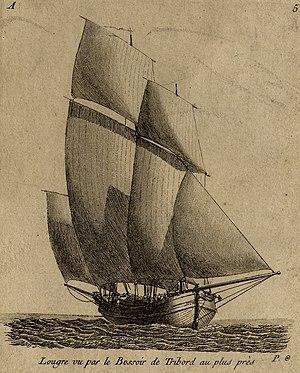
Dessin de Pierre Ozanne, gravé par Yves Le Gouaz. Bibliothèque nationale de France.
Un lougre est un ancien type de bateau utilisé sur les côtes de la Manche et en océan Atlantique.